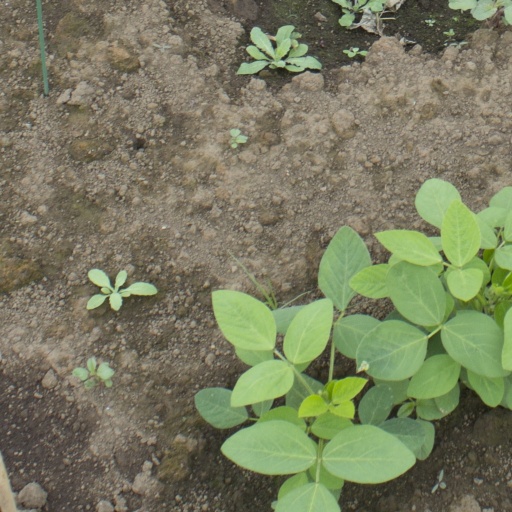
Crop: soybean